Duchy of Styria

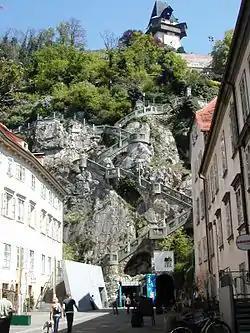
Grazer Schlossberg

The Austrian Babenbergs became extinct in 1246, when Duke Frederick II was killed in battle against King Béla IV of Hungary. Styria, a vacant Imperial fief, became a matter of dispute among the neighbouring estates. It passed quickly through the hands of Hungarian kings in 1254, until King Ottokar II of Bohemia conquered it, being victorious at the 1260 Battle of Kressenbrunn. As King Ottokar II had married the last duke's sister Margaret, he laid claim to both Austria and Styria. This met with strong opposition by the newly-elected King Rudolph I of Germany, who claimed the duchies as escheated fiefs. Rudolph finally defeated Ottokar at the 1278 Battle on the Marchfeld, seized Austria and Styria and granted them to his sons Albert I and Rudolf II.